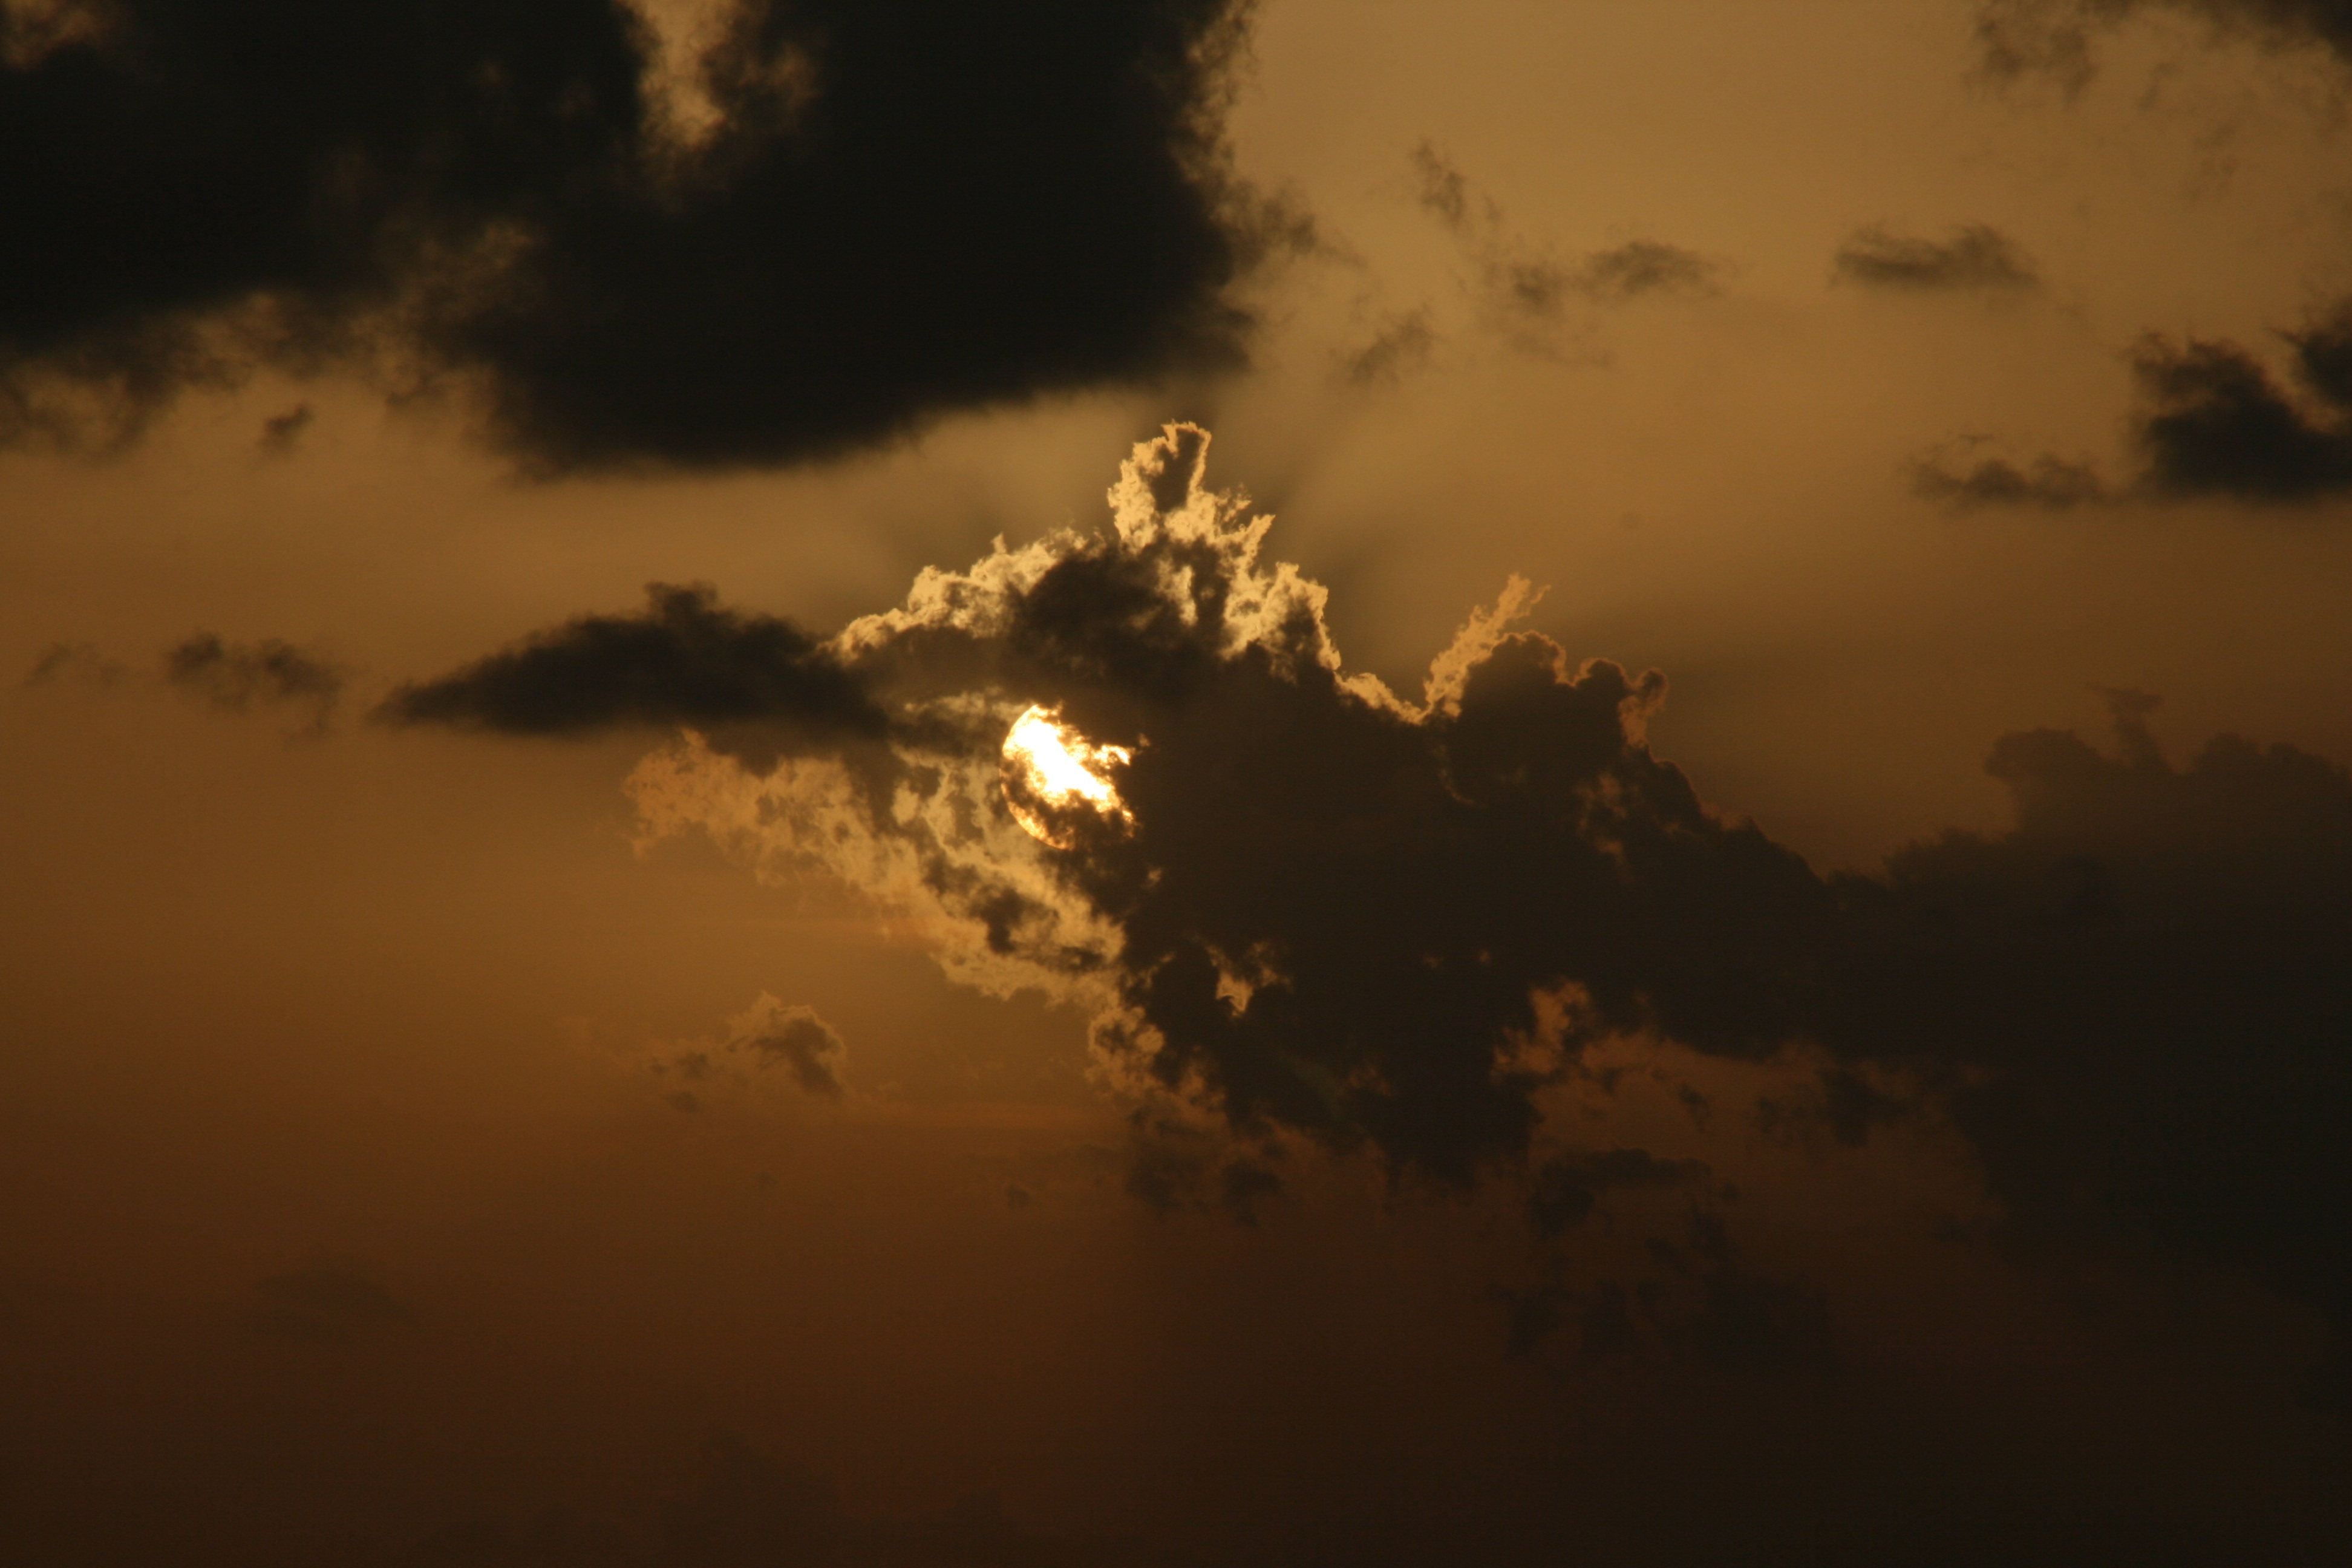
cloud, sky, sun, sunrise, sunset, mist, sunlight, morning, dawn, atmosphere, dusk, evening, haze, darkness, clouds, afterglow, evening red, atmospheric phenomenon